John William Finn

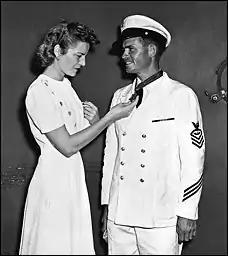
A woman stands next to a man dressed in chief petty officer dress whites admiring a medal of honor the man is wearing

By December 1941, Finn was stationed at Naval Air Station Kaneohe Bay on the island of Oahu in Hawaii. As a chief aviation ordnanceman, he was in charge of twenty men whose primary task was to maintain the weapons of VP-11, a PBY Catalina flying boat squadron. At 7:48 a.m. on the morning of Sunday, 7 December 1941, Finn was at his home, about a mile from the aircraft hangars, when he heard the sound of gunfire. Finn recalled how a neighbor was the first to alert him, when she knocked on his door saying, "They want you down at the squadron right away!" He drove to the hangars, catching sight of Japanese planes in the sky on the way, and found that the airbase was being attacked, with most of the PBYs already on fire.